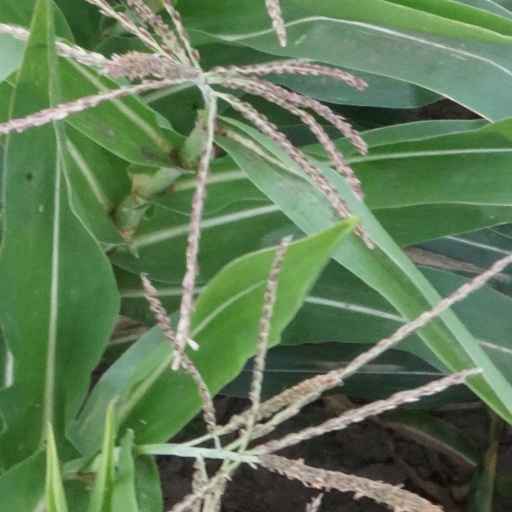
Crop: maize; corn